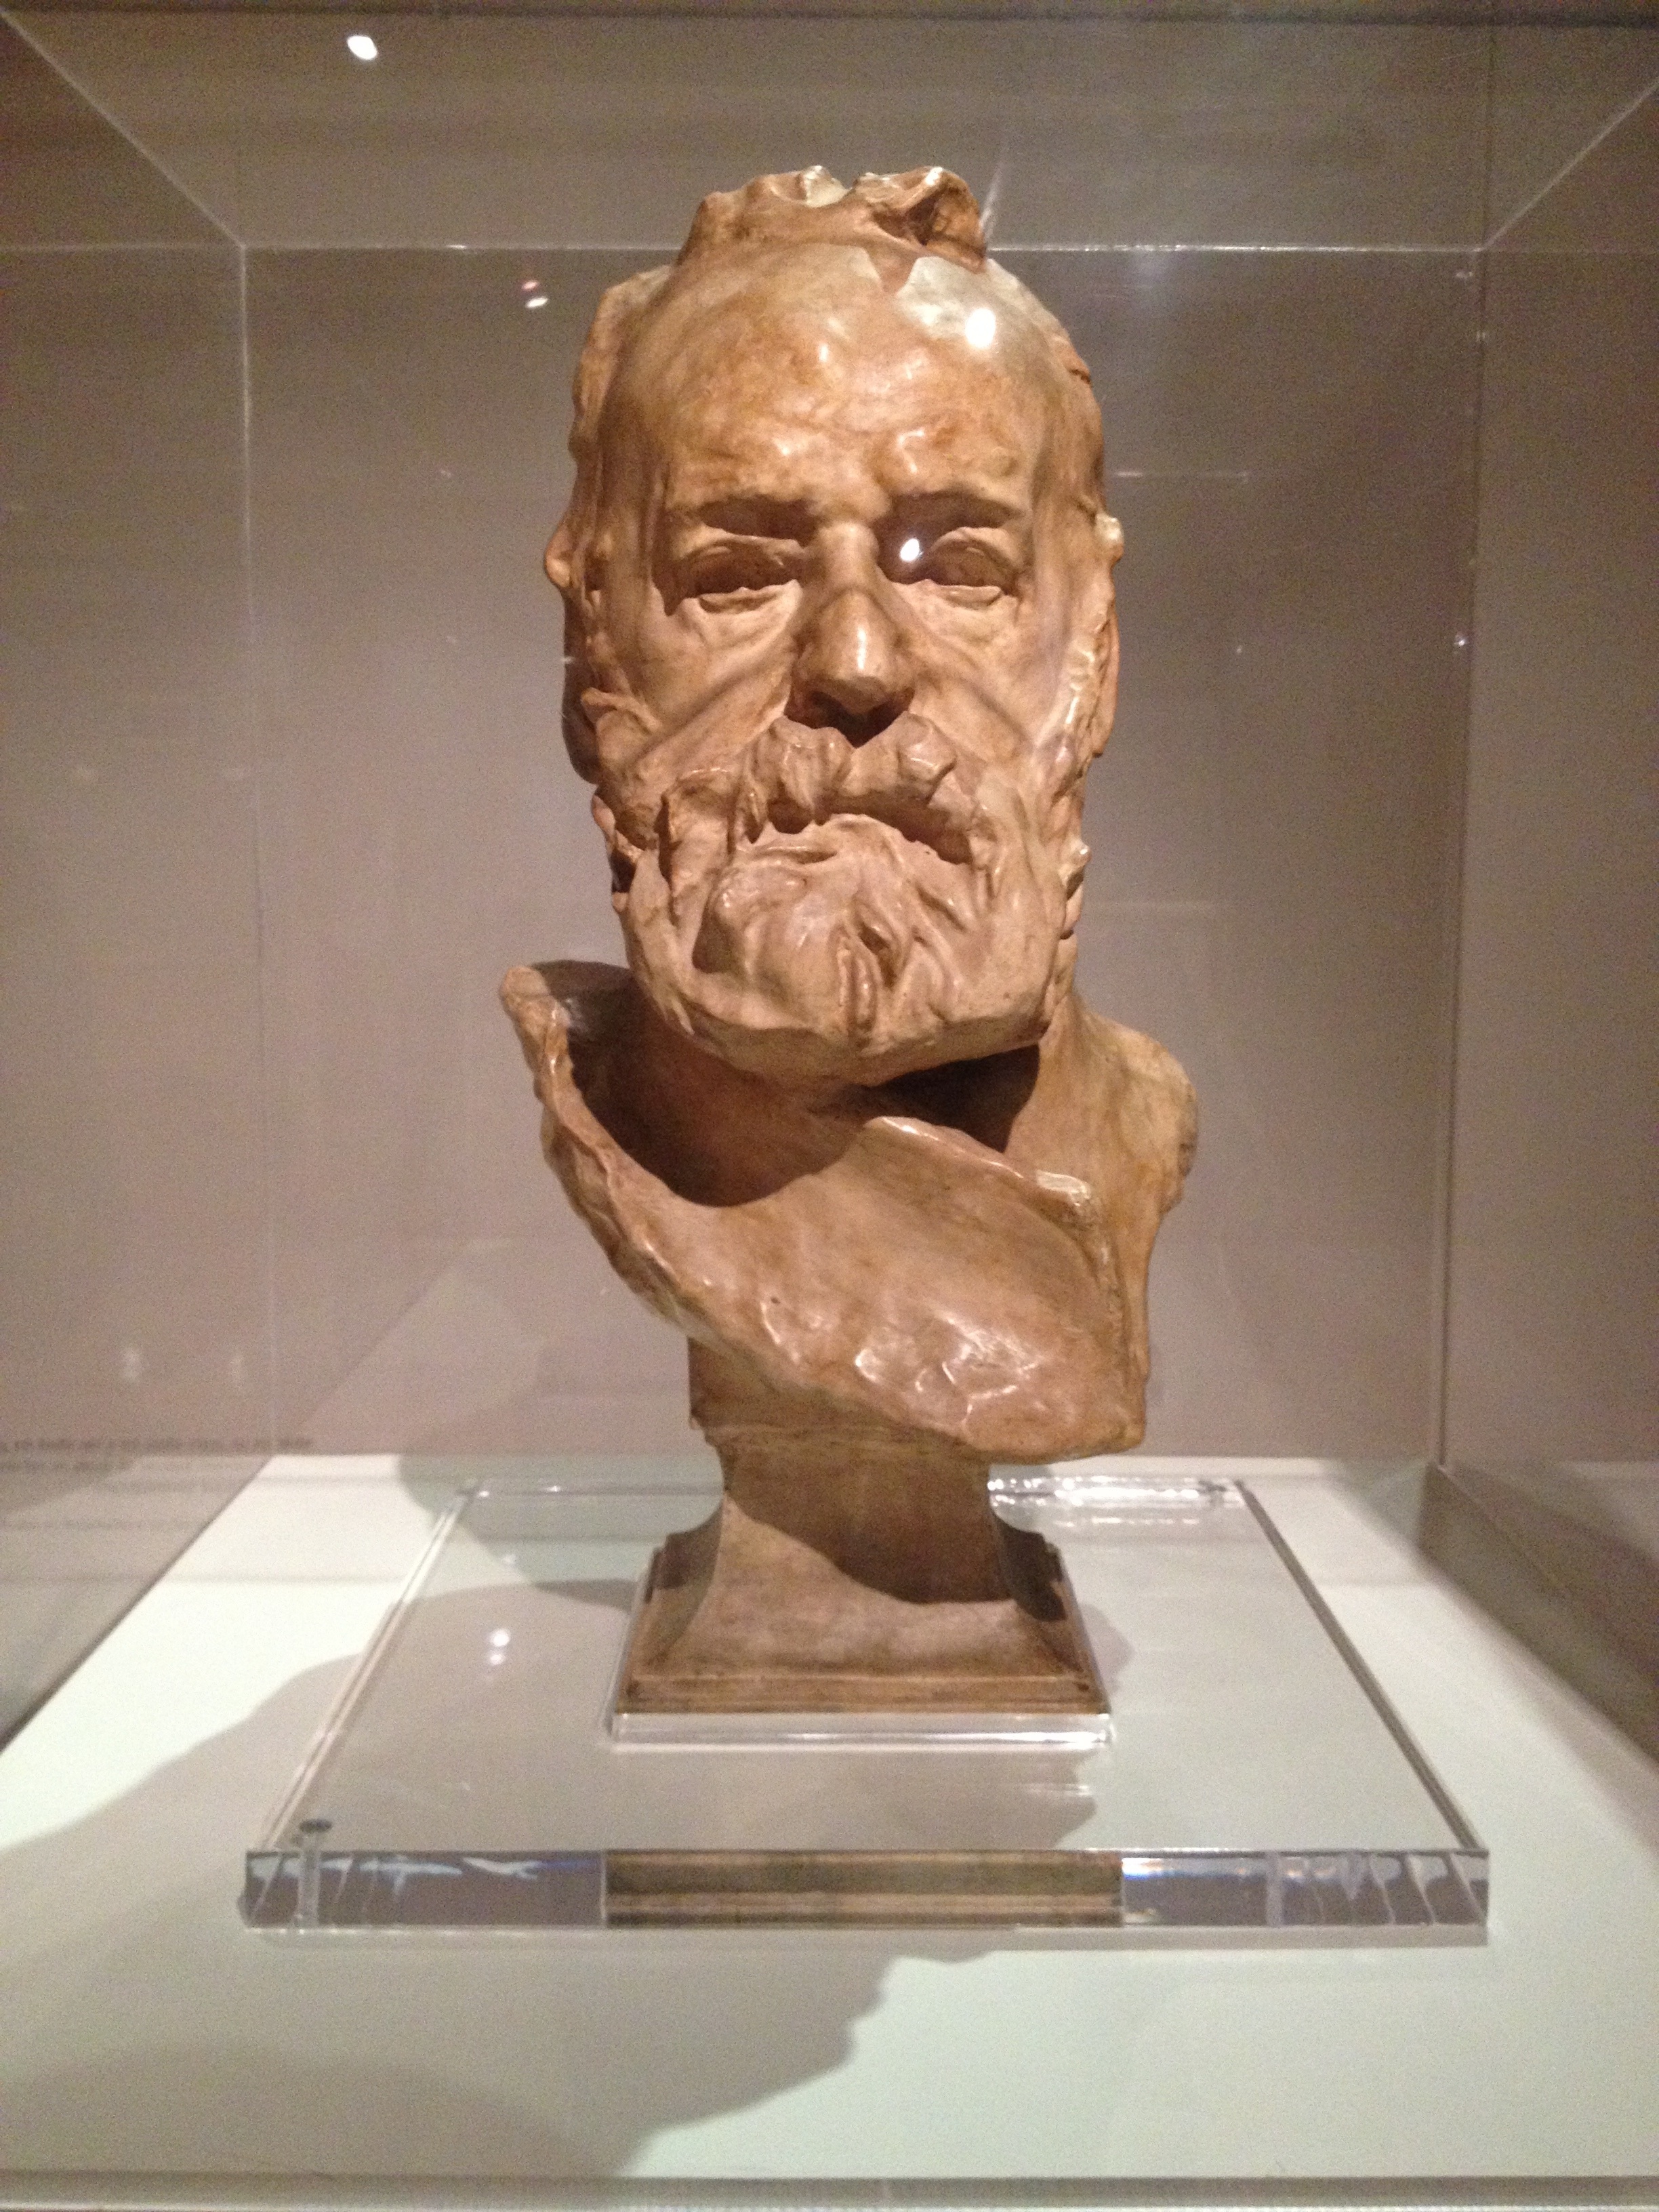
architecture, wood, vintage, old, stone, monument, statue, greek, sculpture, art, classical, design, head, history, famous, carving, stone carving, ancient history, nonbuilding structure, classical sculpture